Brocken

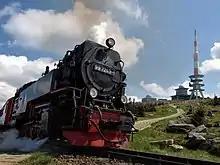
View of the Brocken from the Heinrich Heine Way. In the foreground, the Brocken Railway (2008)

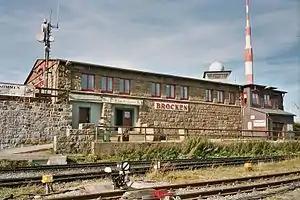
Brocken station (2004)

Today a narrow-gauge railway, the Brocken Railway, once more shuttles between Wernigerode, Drei Annen Hohne, Schierke and the Brocken. The trains are regularly hauled by steam locomotives.